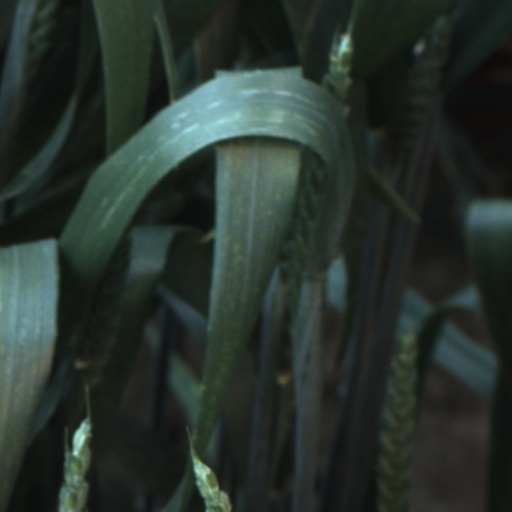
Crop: wheat